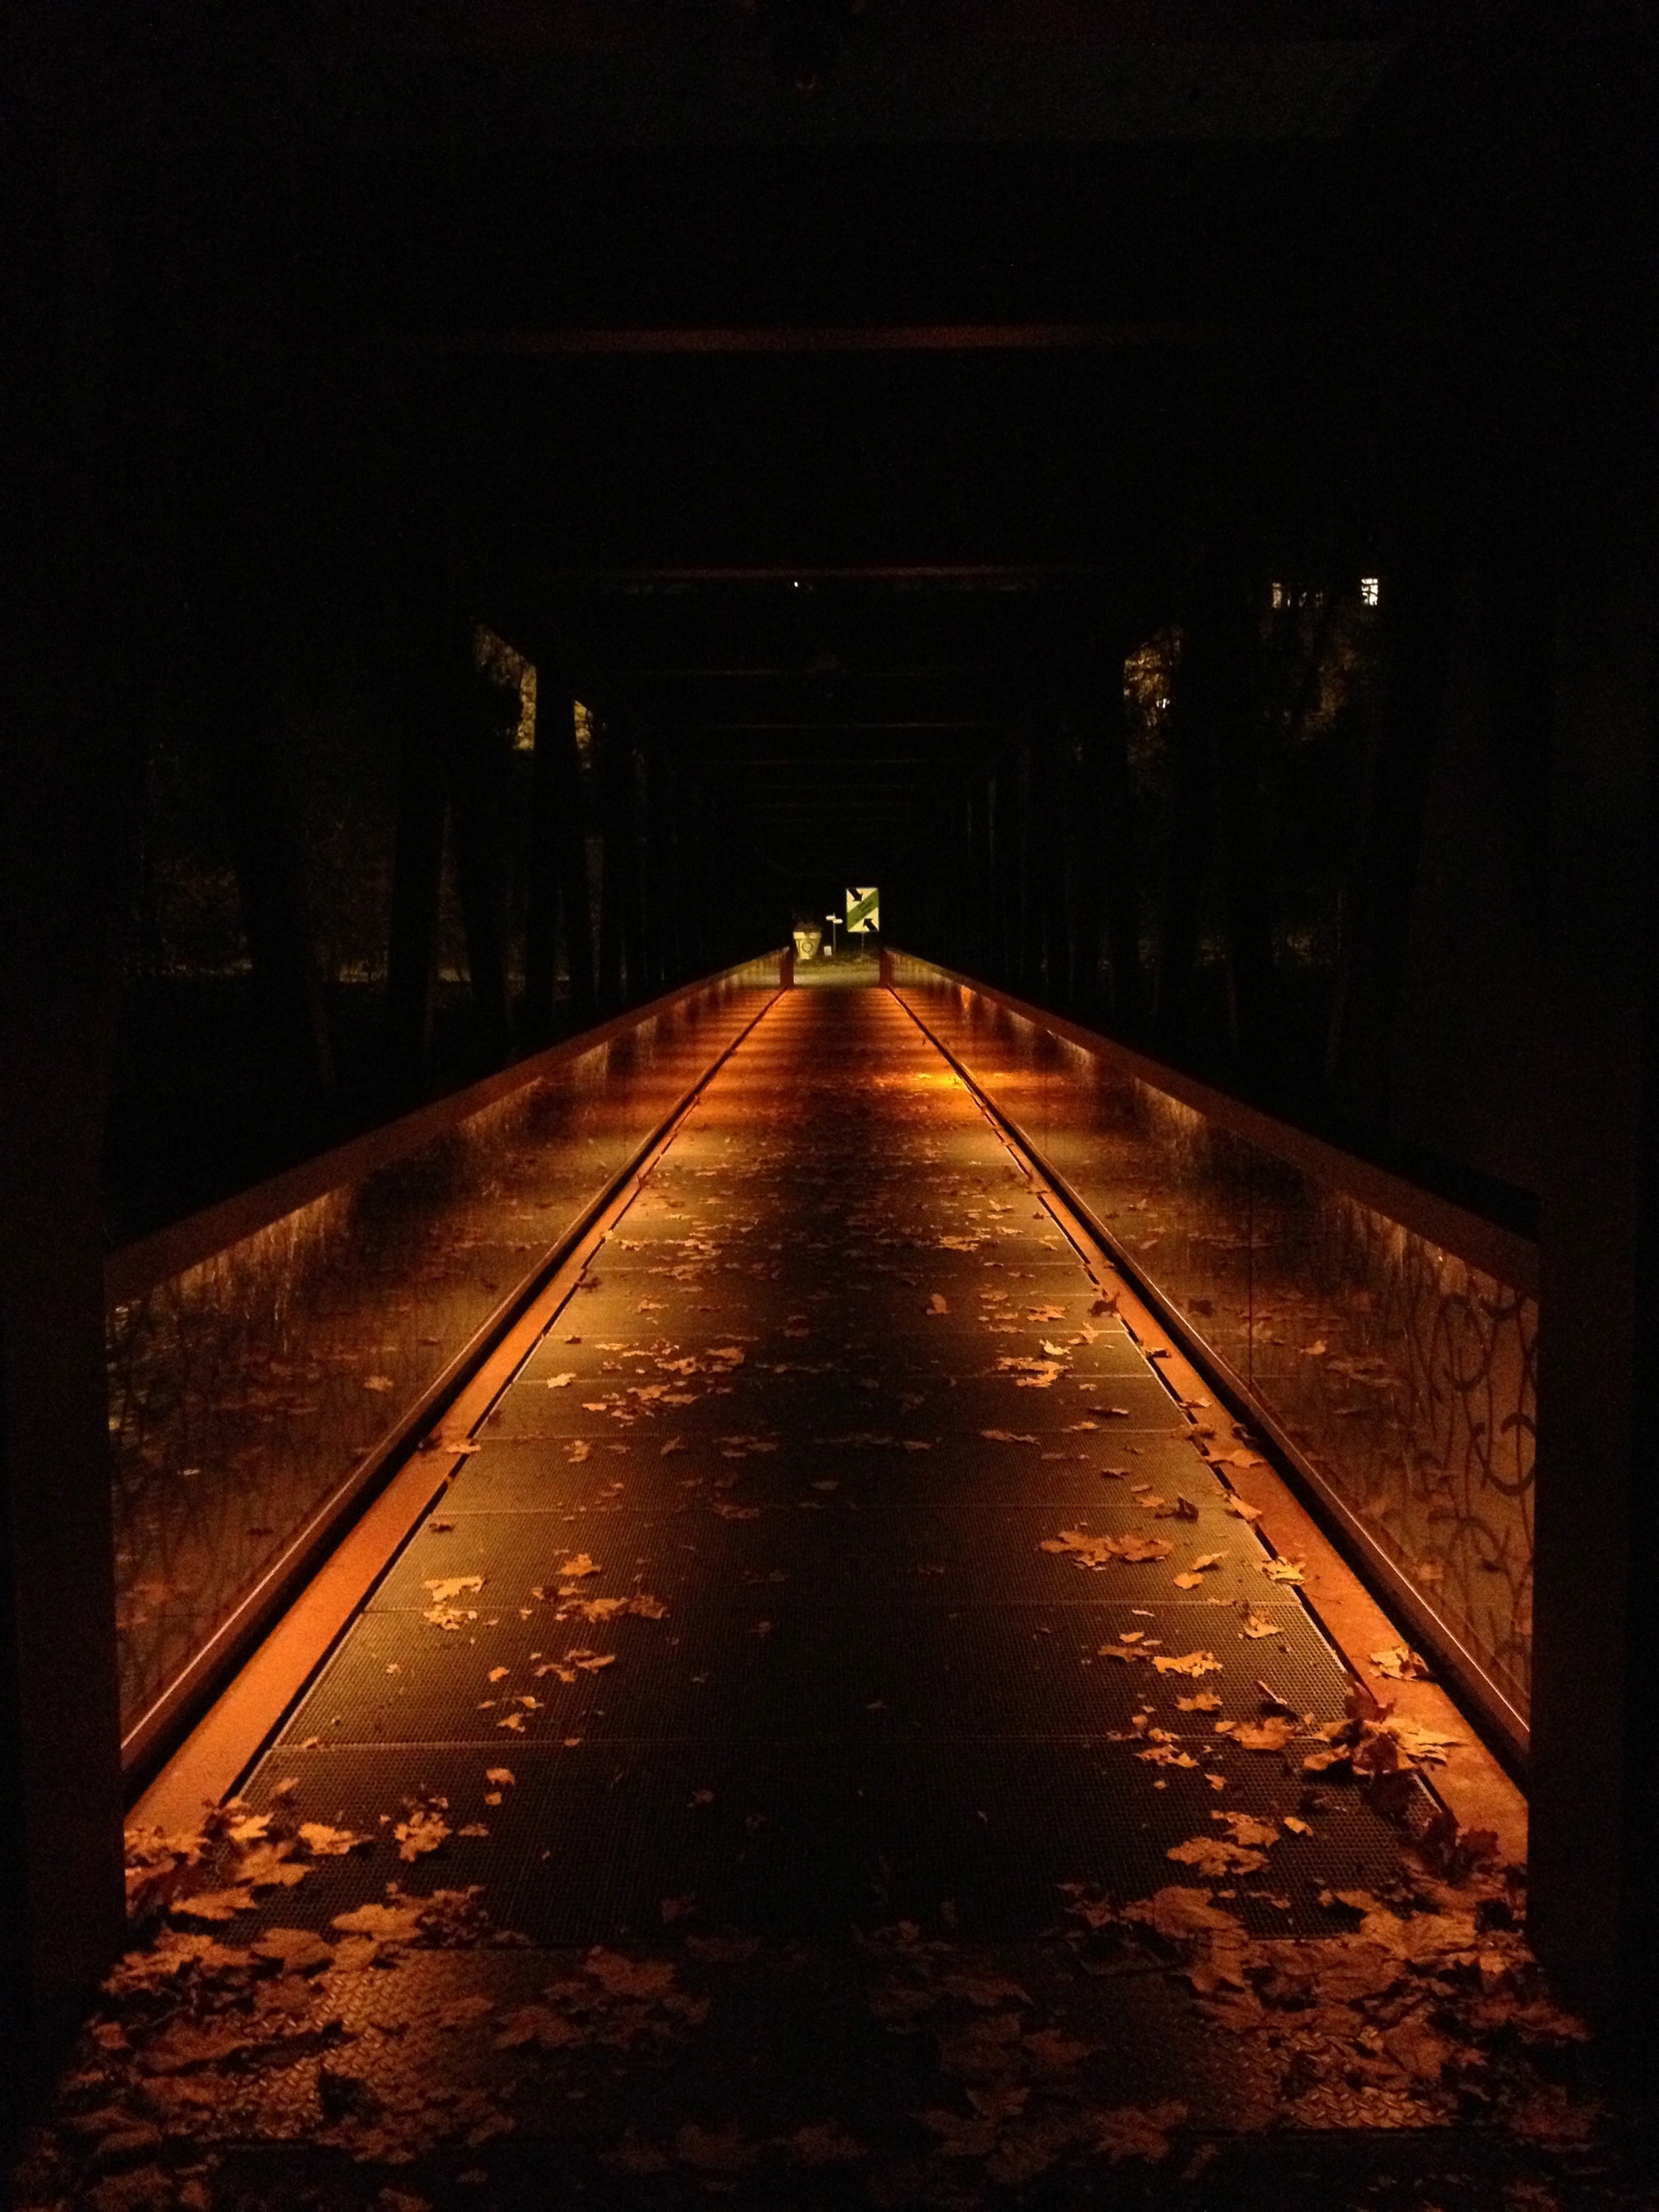
light, bridge, night, sunlight, tunnel, dark, web, evening, reflection, darkness, lighting, goal, catwalk, infrastructure, passage, midnight, away